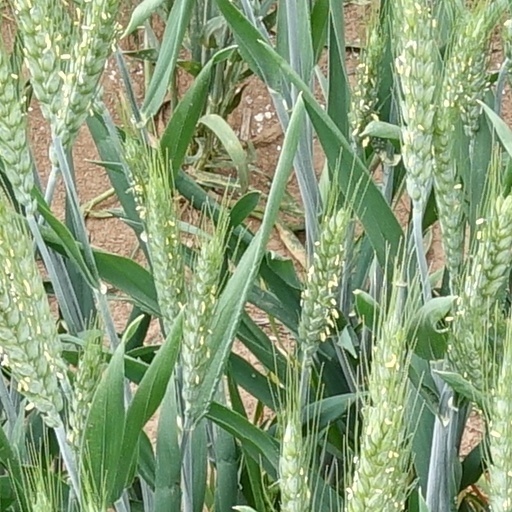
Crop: wheat